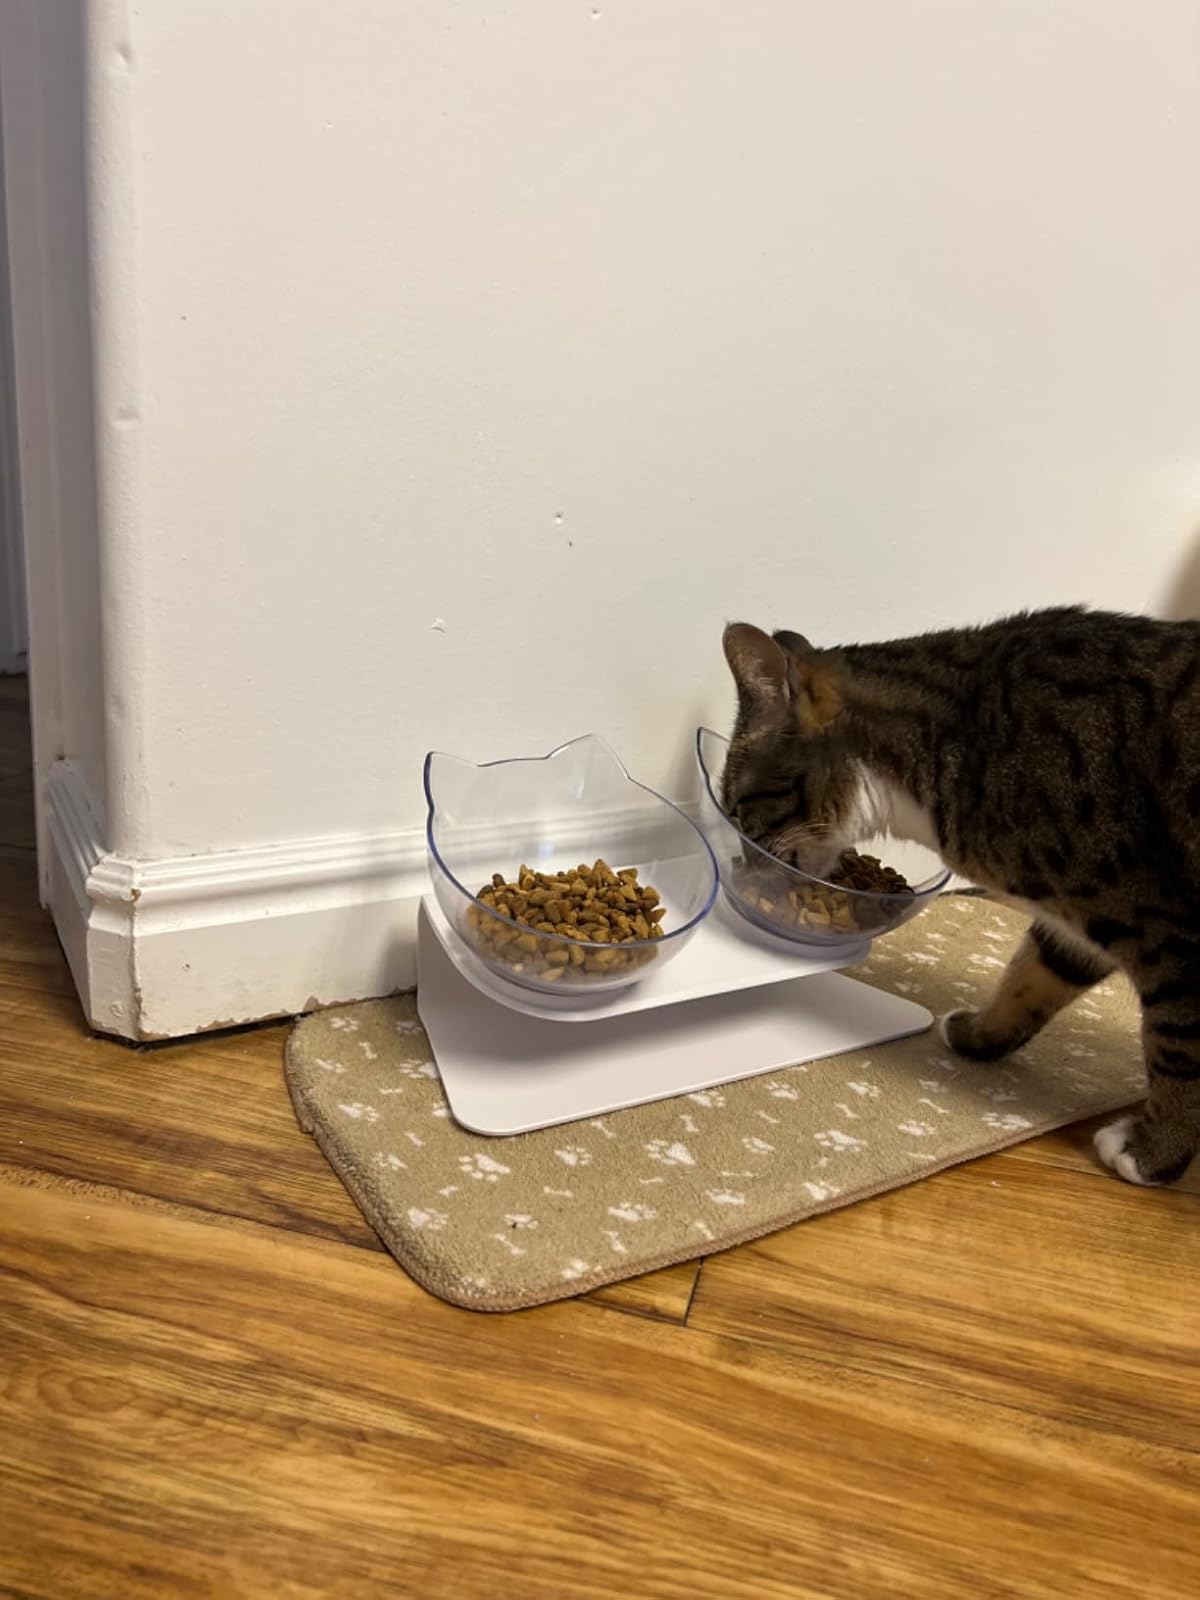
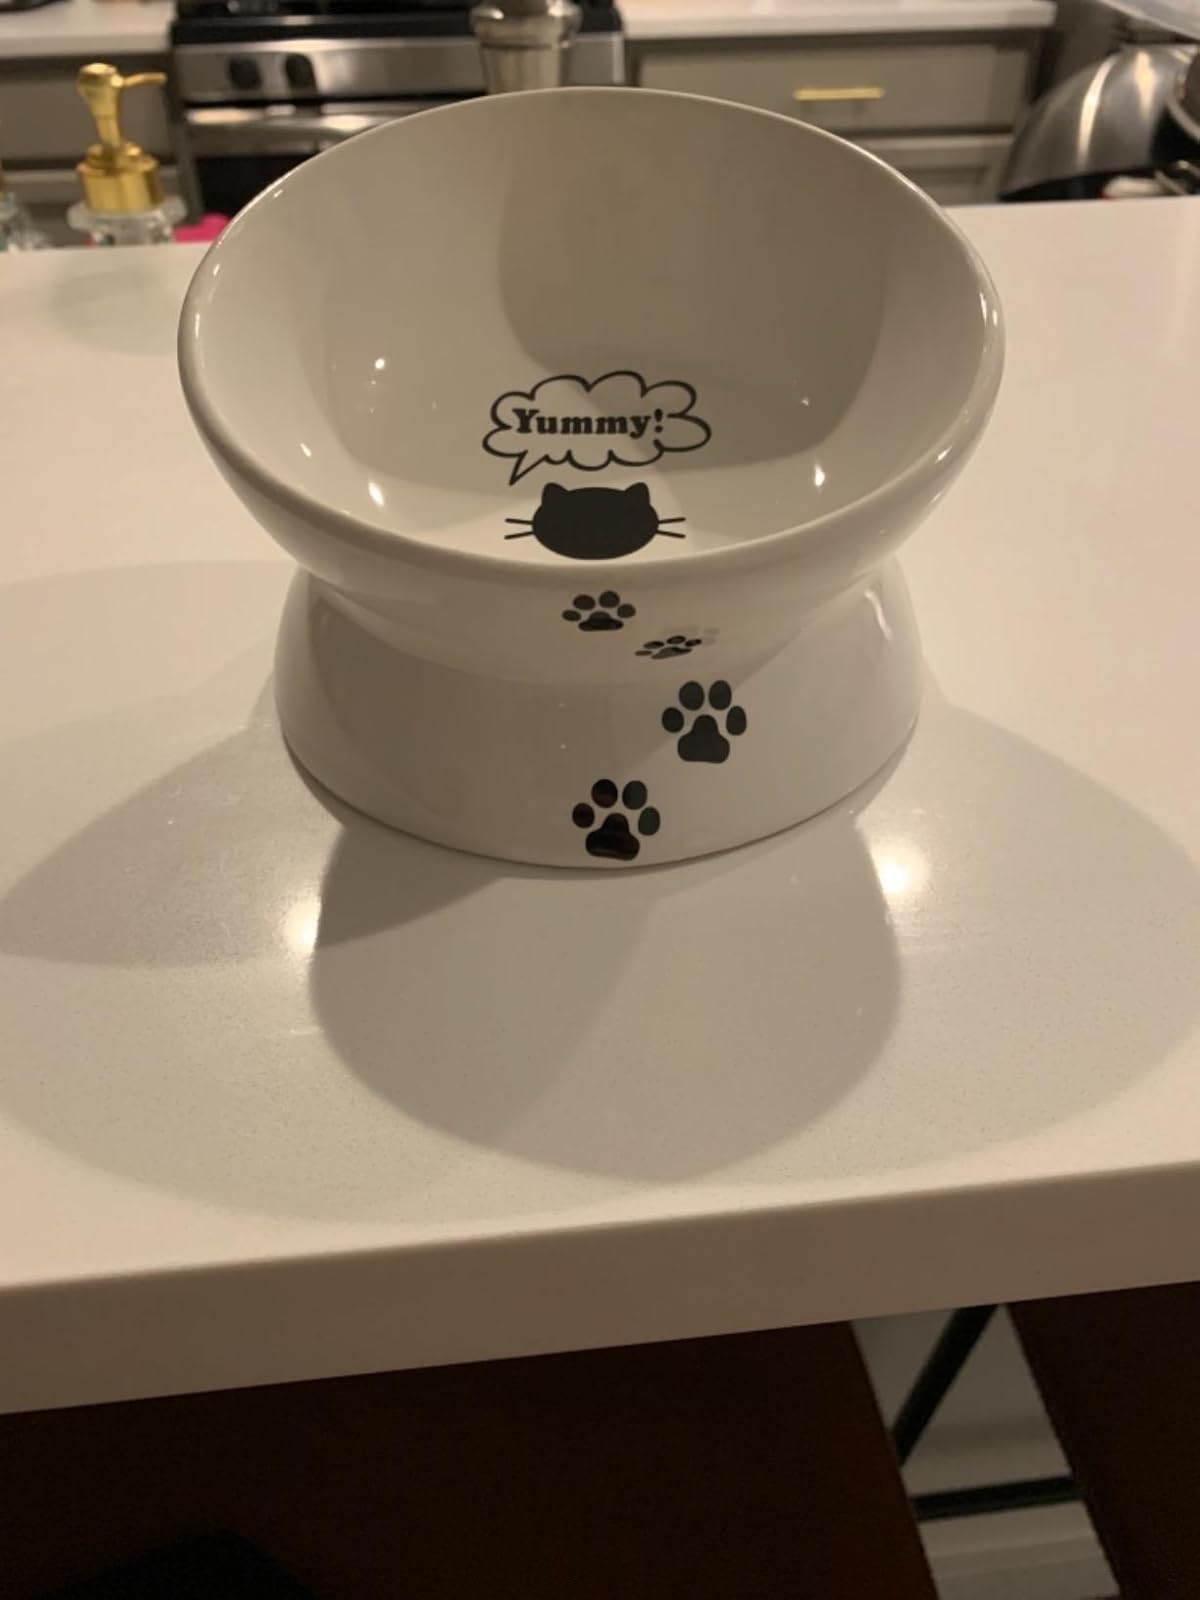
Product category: items_bowl
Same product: no